Charlie Wurz

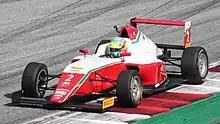
Wurz driving at the Red Bull Ring during the 2021 Italian F4 Championship.

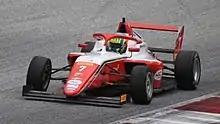
Wurz driving at the Red Bull Ring during the 2022 Italian F4 Championship.

At the beginning of 2022, Wurz competed in the F4 UAE Championship on a full-time basis in preparation for his European season. During the campaign, Wurz took a podium during the first round in Yas Marina, before following it up with a double podium for the first Dubai round. He proceeded to take a win each during the next two rounds in Dubai, moving him to the championship lead. A further second place podium in the final round allowed Wurz to clinch the title with a race to spare, having secured two wins, eight podiums throughout the season.